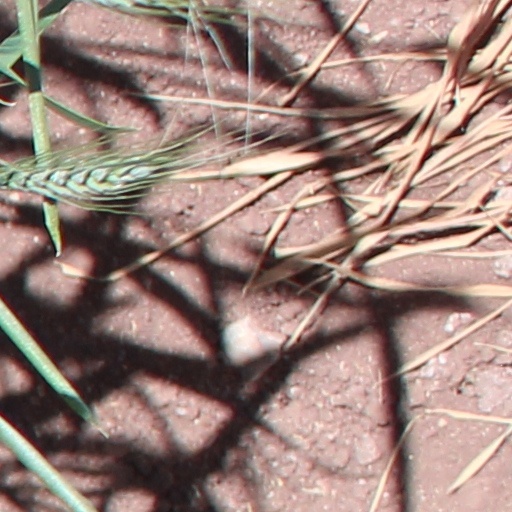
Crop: wheat